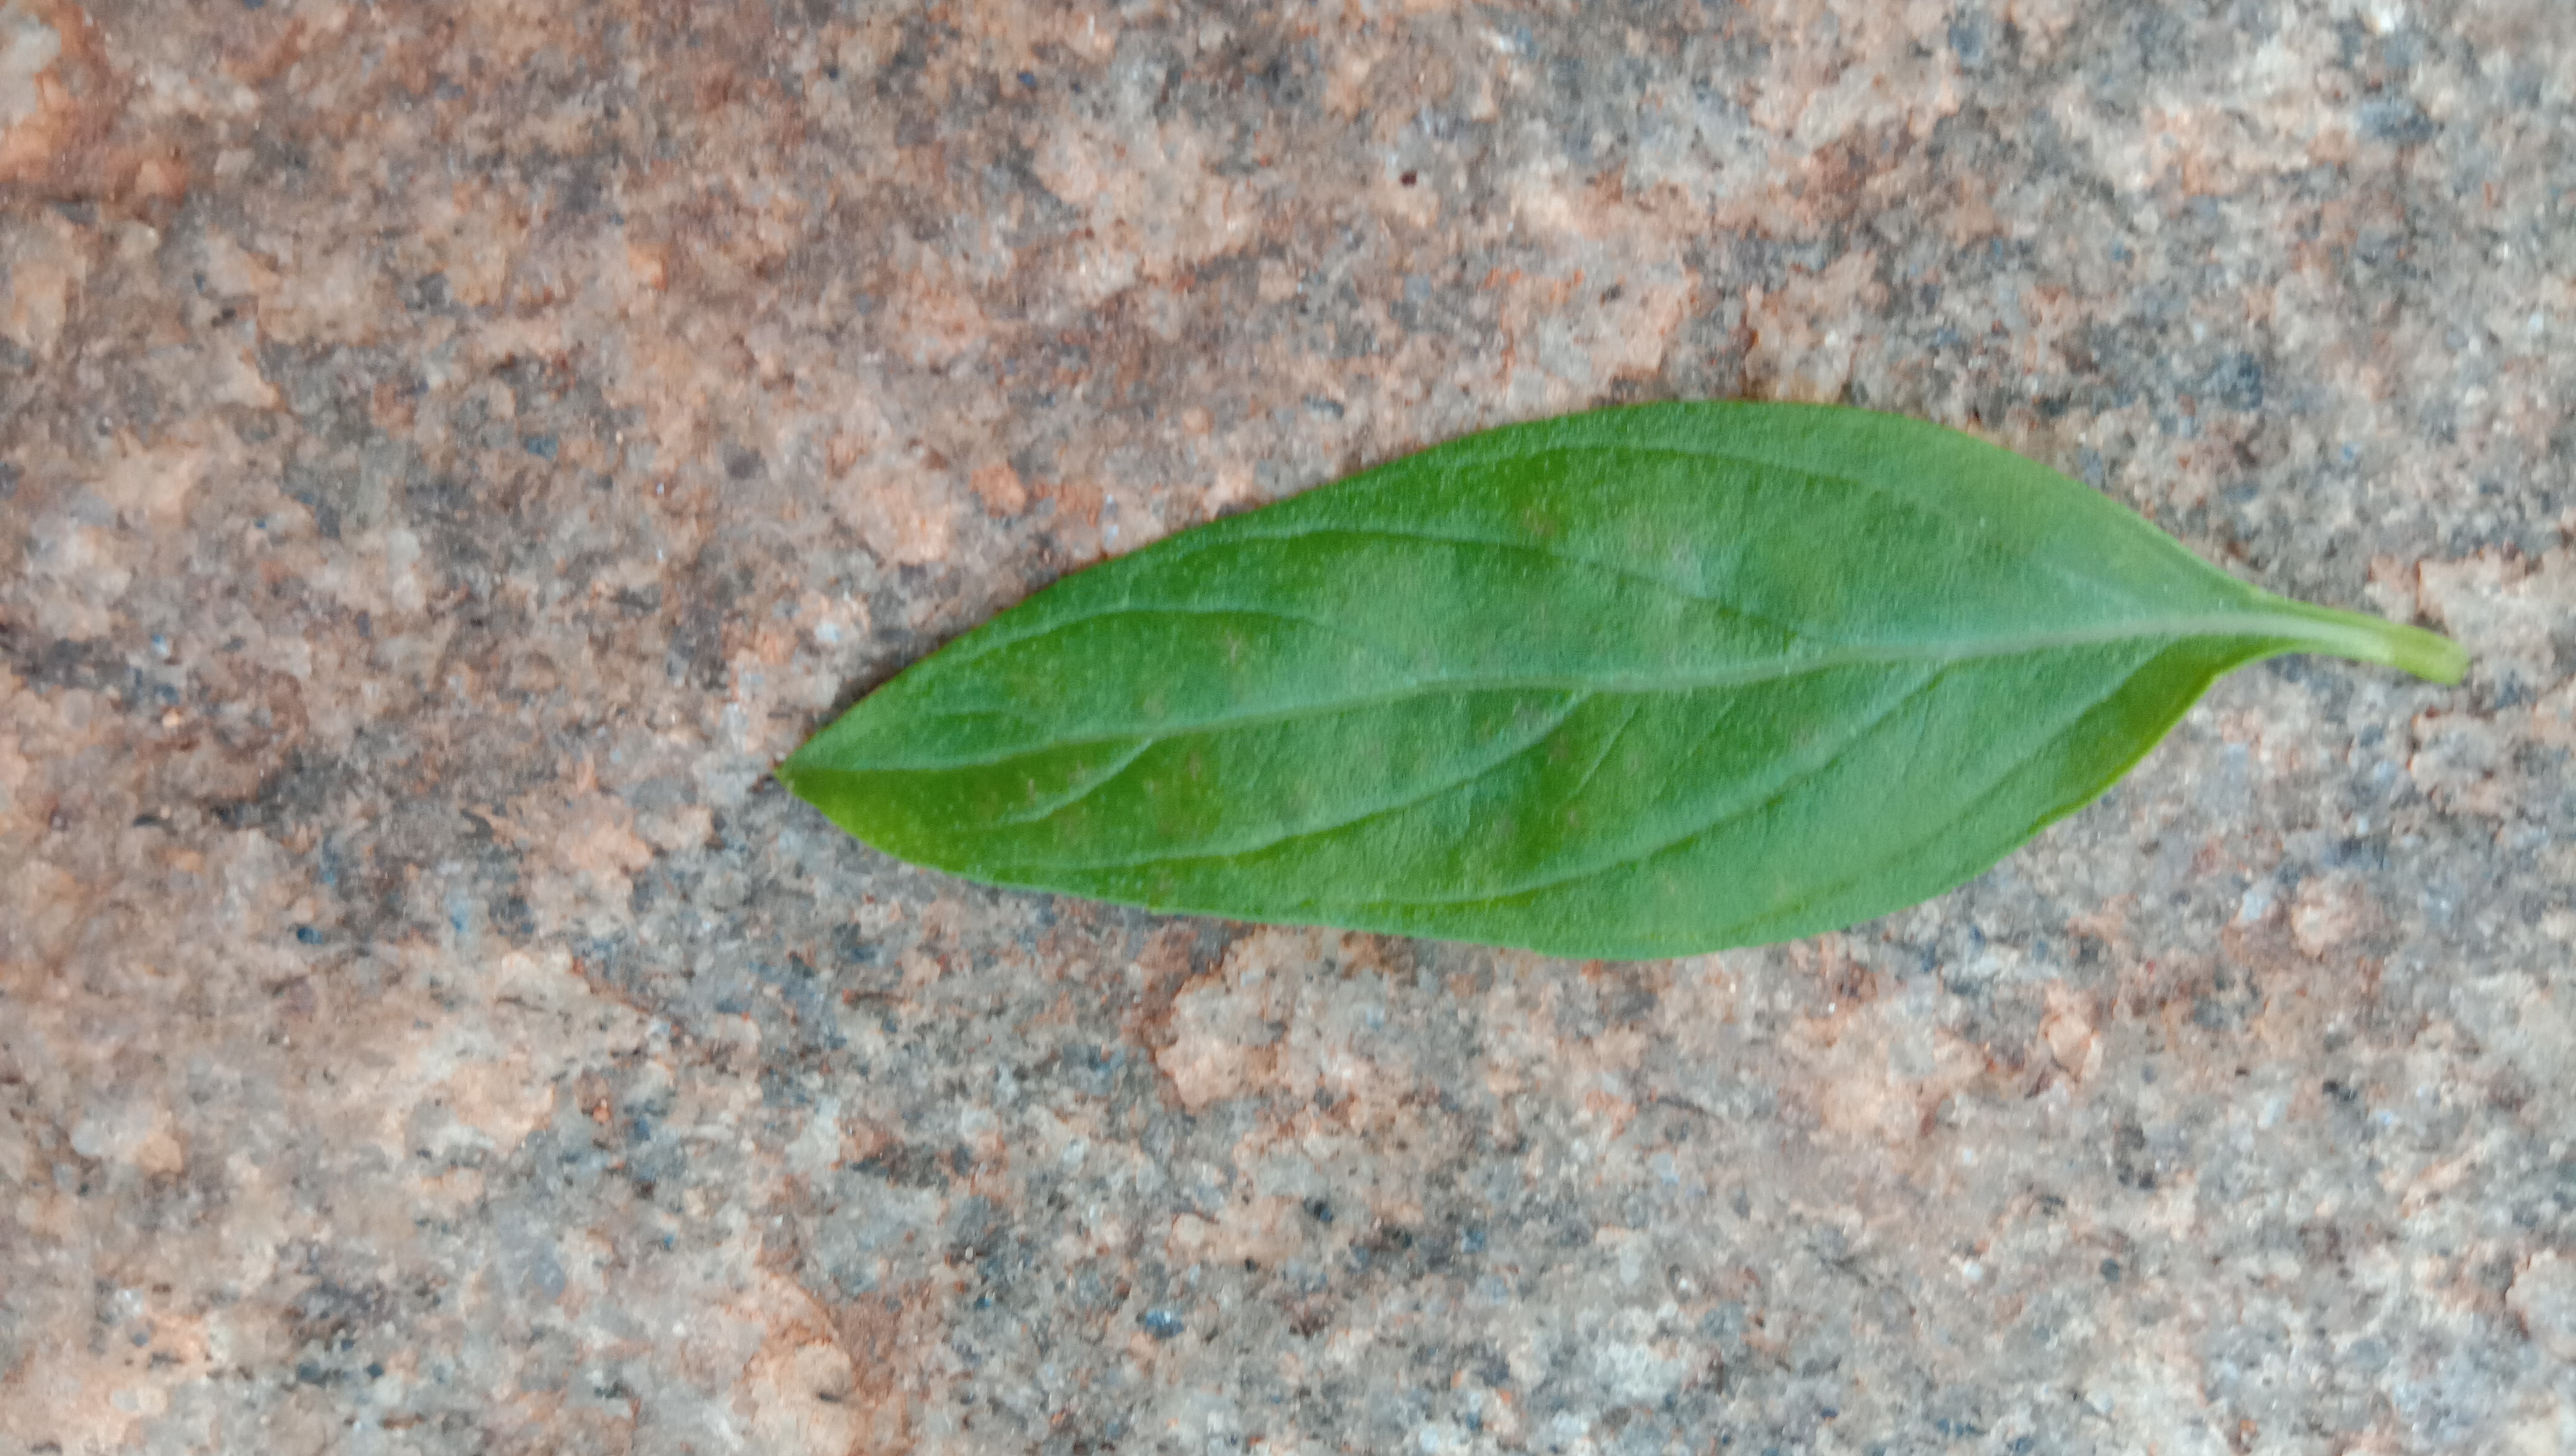
Plant: kamakasturi